Ernest George Meers

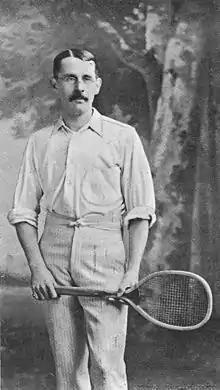
Meers (before 1903)

Ernest George Meers (1849 – 20 August 1928) was an English tennis player, organist and gum merchant.